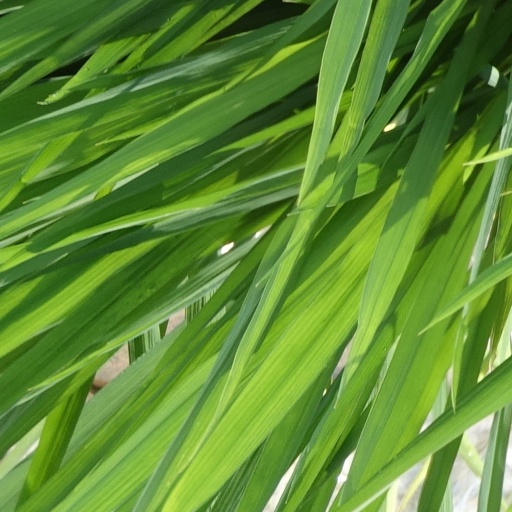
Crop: rice